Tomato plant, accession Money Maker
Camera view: vertical (180 deg); turntable rotation: 300 degrees
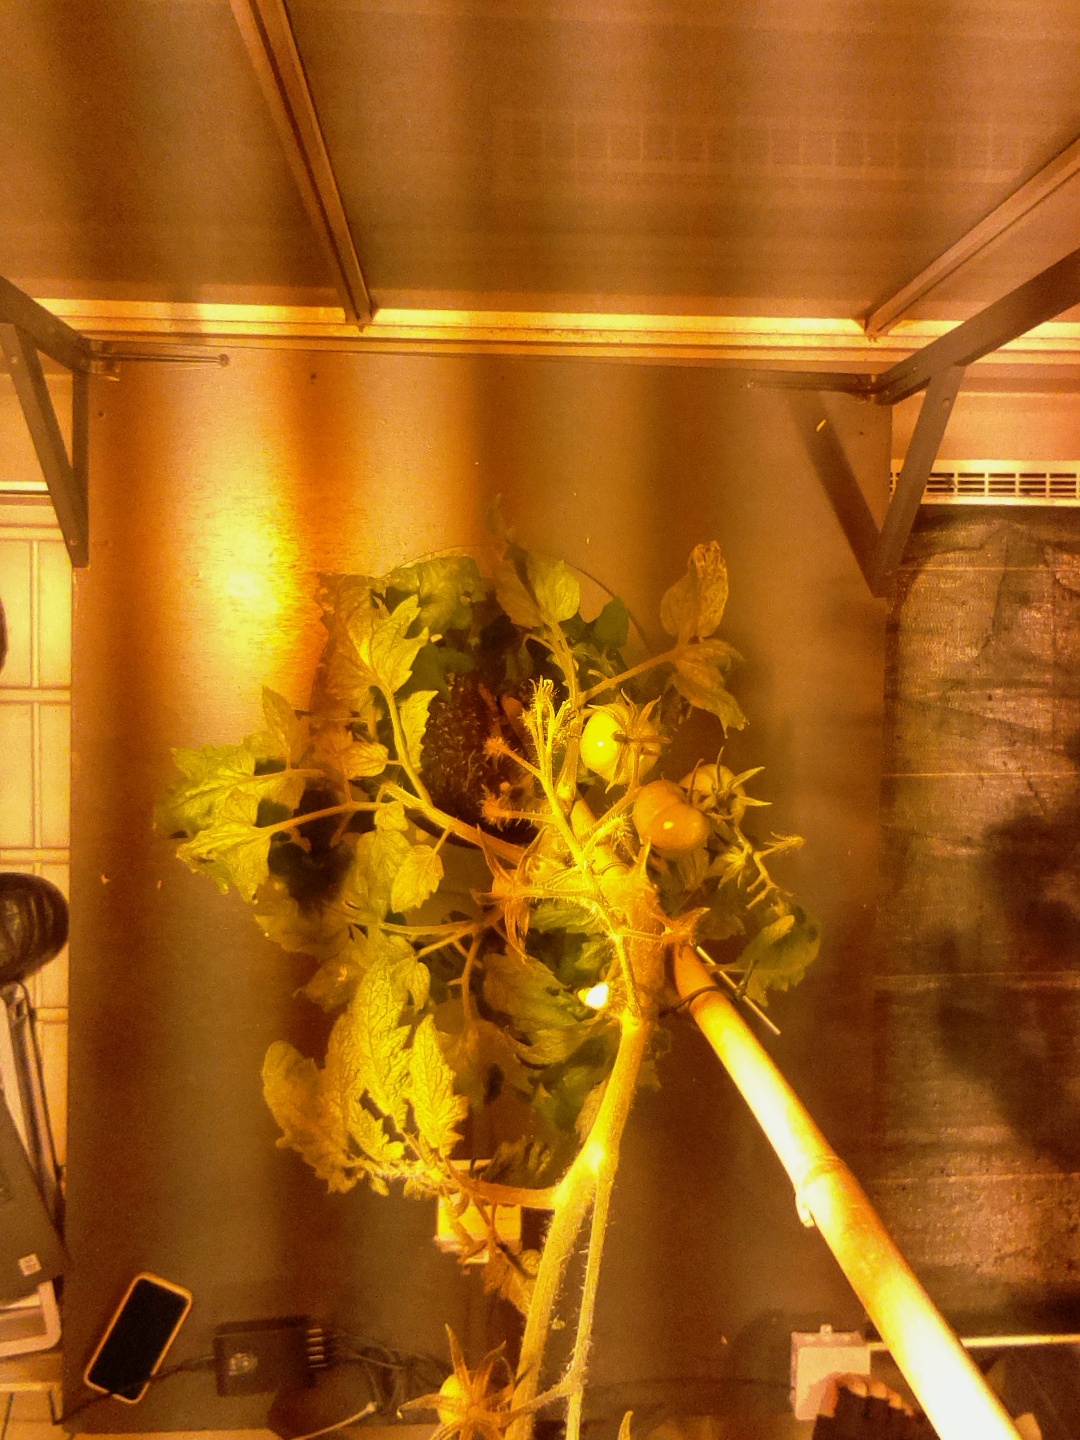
BBCH growth stage 75: 50%-60% of final fruit size